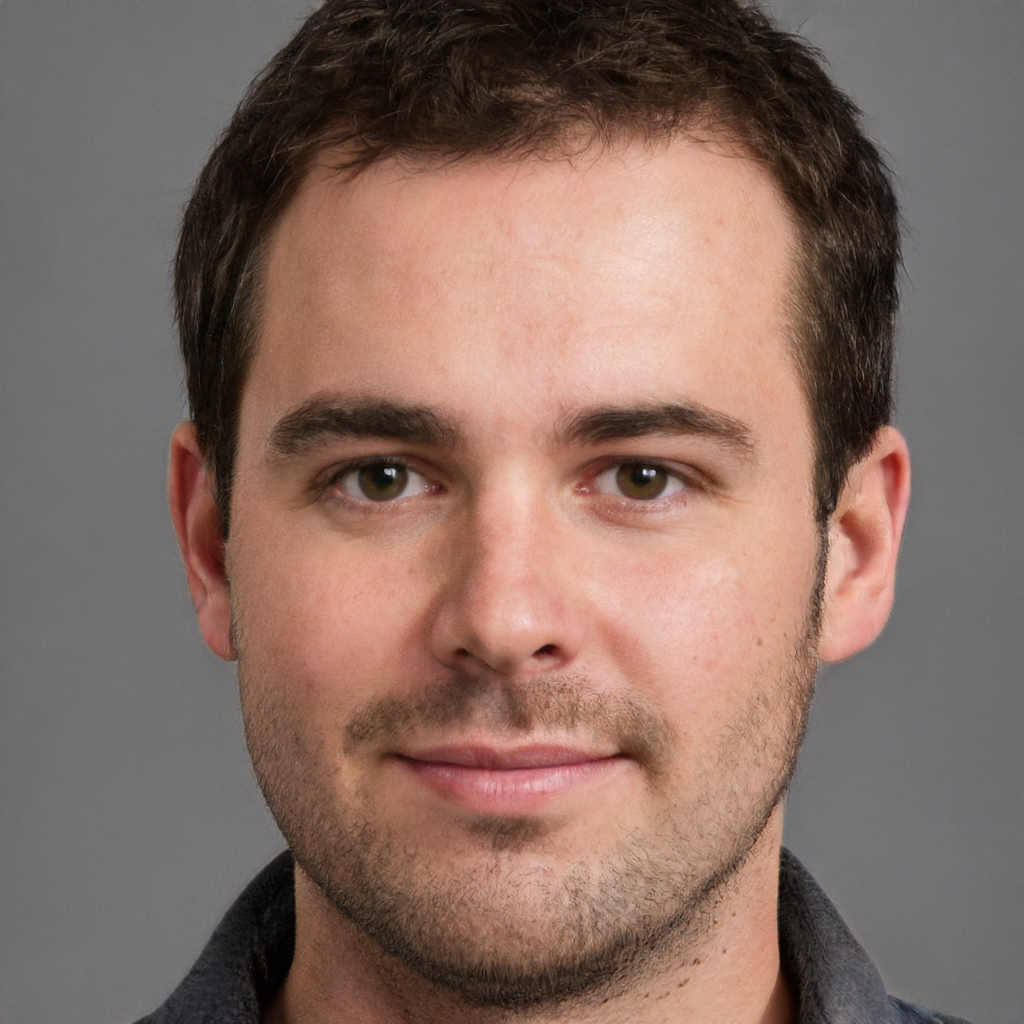
Gender: Male